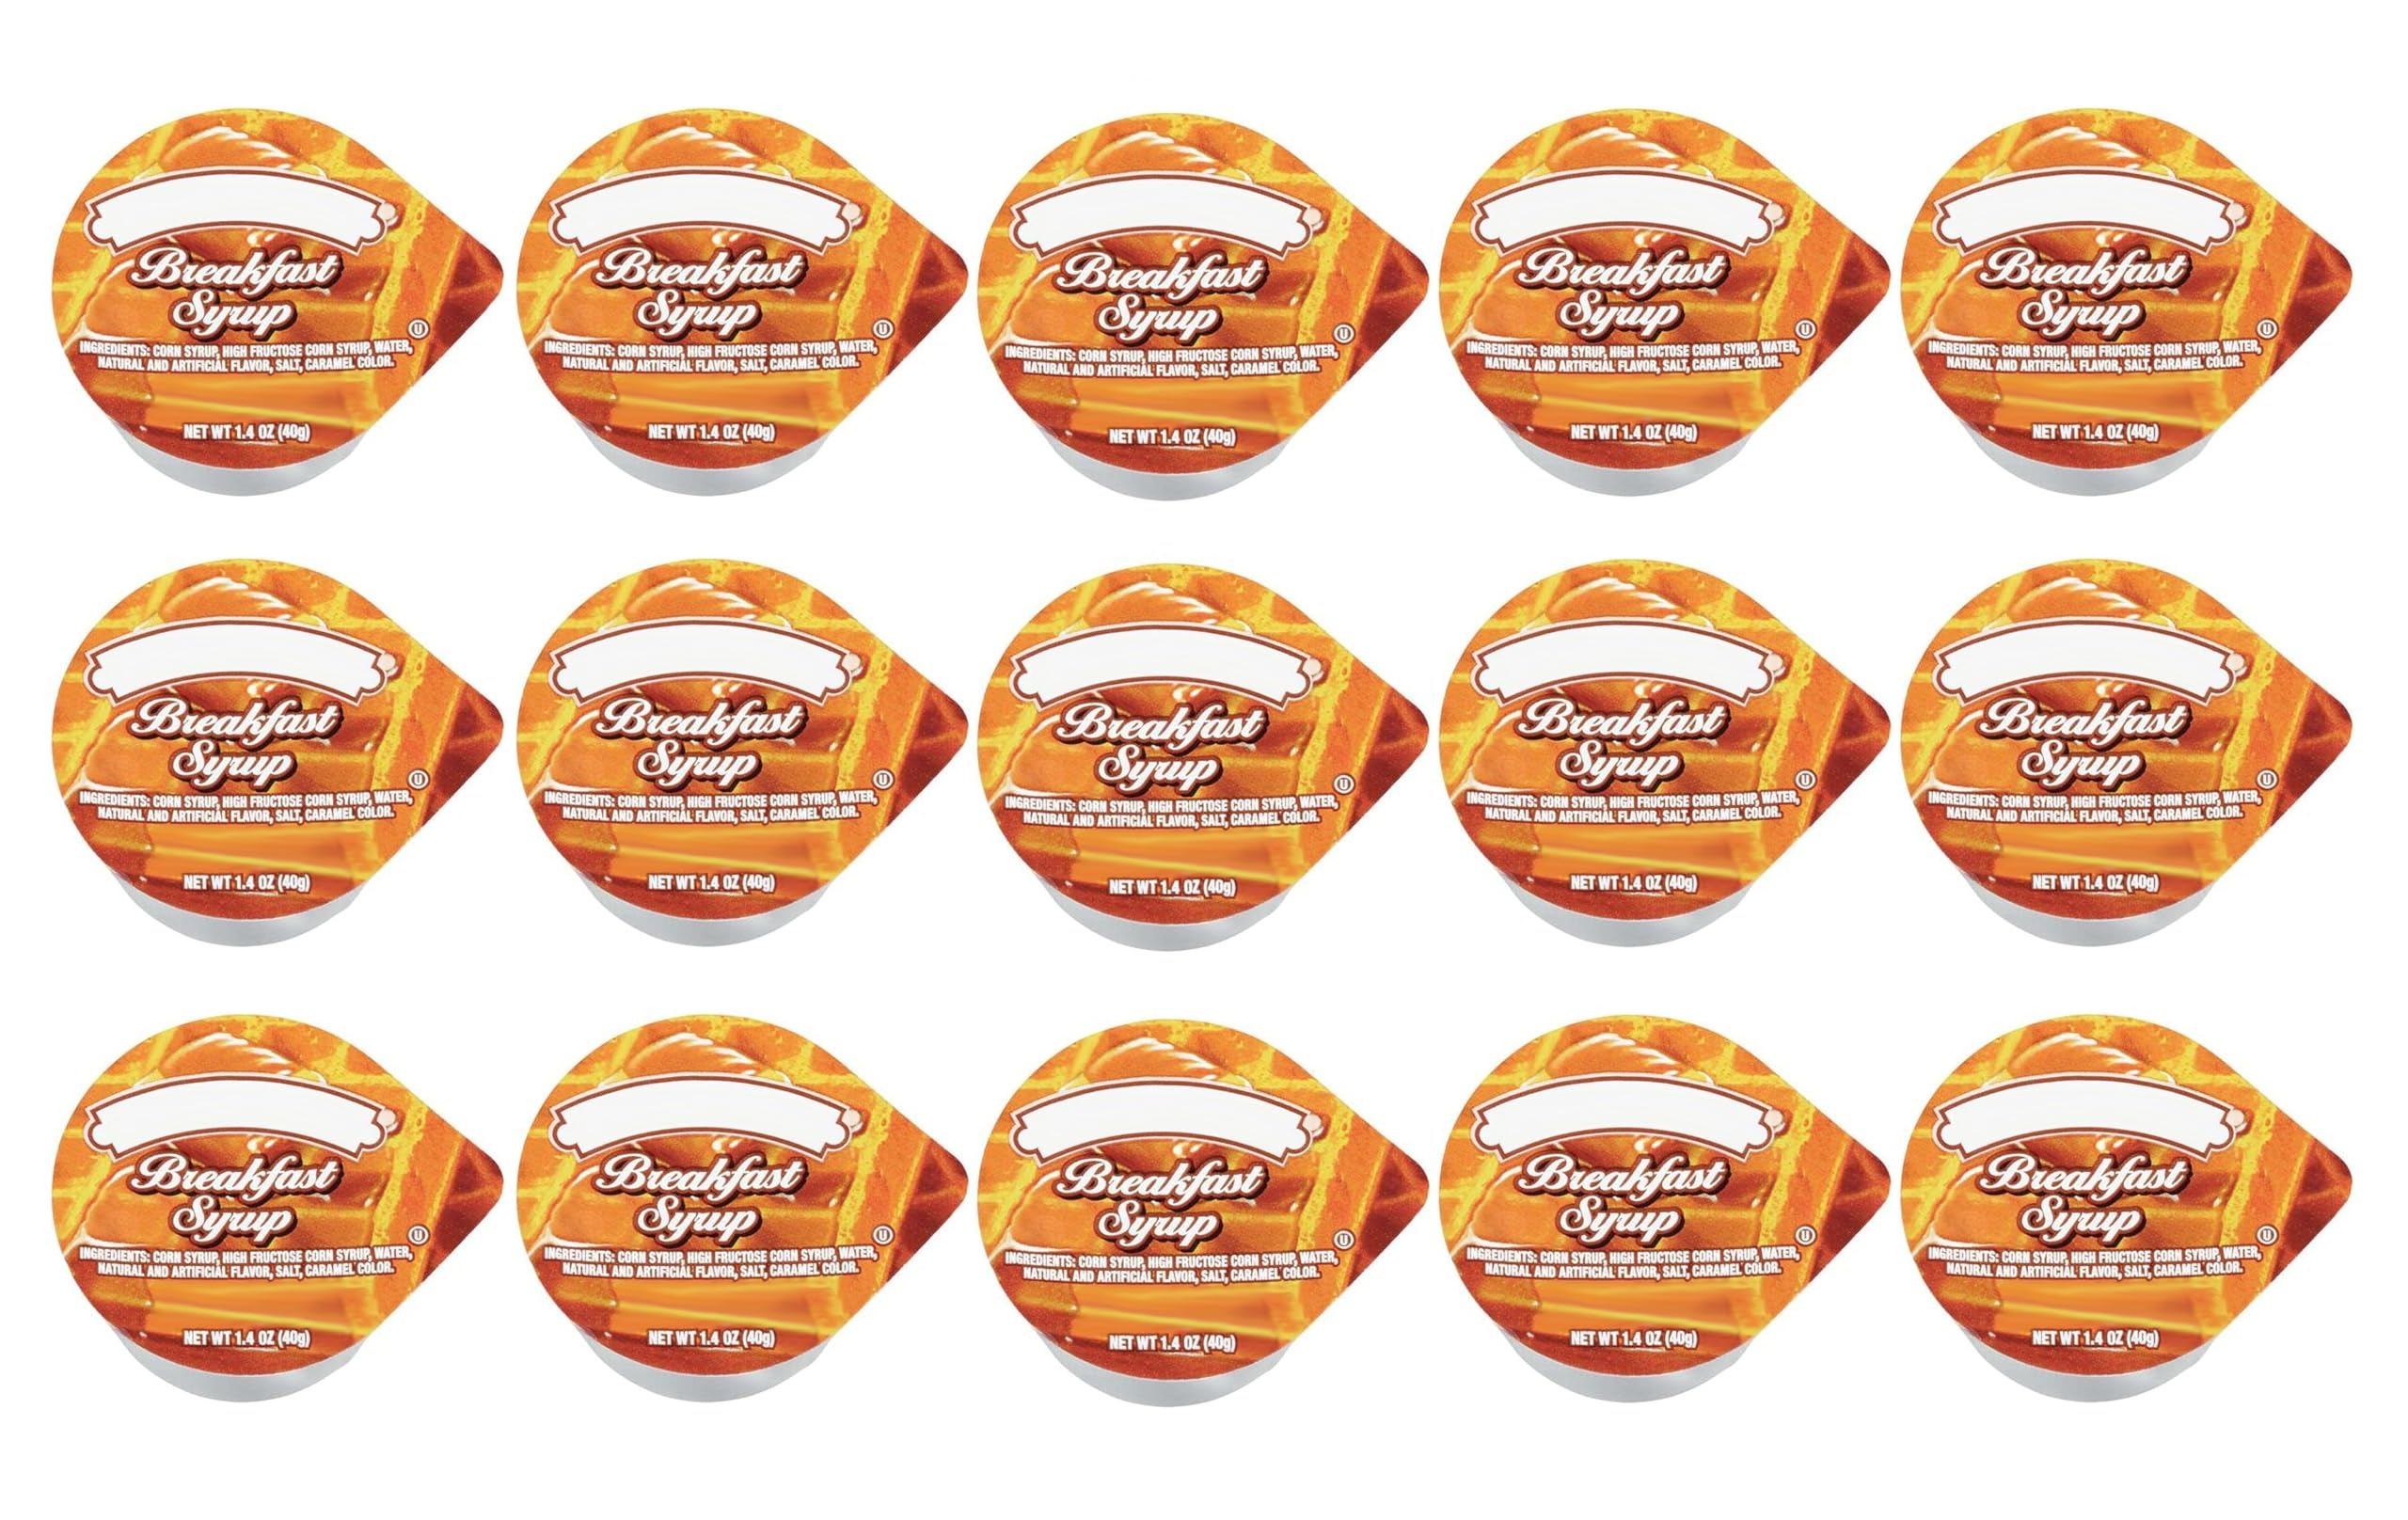
Item Name: Breakfast Syrup by Dasher's Spice & Beans | 1.4 oz. Portion Control Cup | Pack of 15
Bullet Point 1: (15) Portion Cups / 1.4oz Each
Bullet Point 2: Made with Natural and Artificial Flavors
Bullet Point 3: Kosher - OU
Product Description: (15) 1.4oz Portion Cups of sweet breakfast syrup. Perfect for on the go breakfasts.
Value: 21.0
Unit: Fl Oz

Price: 12.78